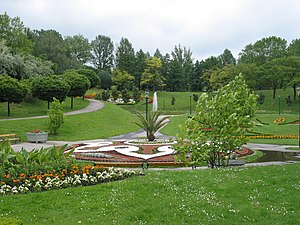
Laaer Berg
Kurpark Oberlaa ved Laaer Berg
Laaer Berg i hverdagssprog også kaldet Monte Laa er en bakke beliggende i den sydlige udkant af Wien i 10. bezirk, Favoriten. På sit højeste punkt er det 251 m højt.